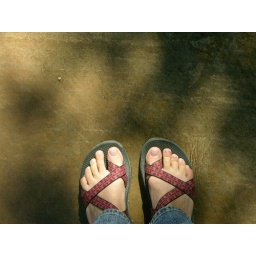
I'm standing in water running through Huachuca canyon.